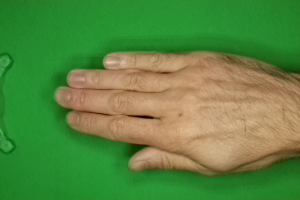
Label: paper